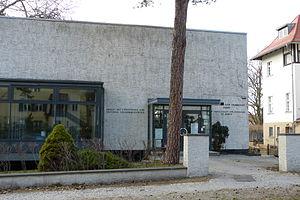
La société de géographie de Berlin, fondée en 1828 à l'initiative de Carl Ritter, Alexander von Humboldt et Heinrich Berghaus, est la deuxième plus ancienne société de géographie au monde après celle de Paris.